Jean-Baptiste-Camille Corot

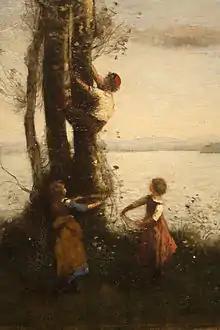
"The Little Bird Nesters" (1873–1874) detail

In later life, Corot's studio was filled with students, models, friends, collectors, and dealers who came and went under the tolerant eye of the master, causing him to quip, "Why is it that there are ten of you around me, and not one of you thinks to relight my pipe." Dealers snapped up his works and his prices were often above 4,000 francs per painting. With his success secured, Corot gave generously of his money and time. He became an elder of the artists' community and would use his influence to gain commissions for other artists. In 1871 he gave £2000 for the poor of Paris, under siege by the Prussians. (see: Franco-Prussian War) During the actual Paris Commune, he was at Arras with Alfred Robaut. In 1872 he bought a house in Auvers as a gift for Honoré Daumier, who by then was blind, without resources, and homeless. In 1875, he donated 10,000 francs to the widow of Millet in support of her children. His charity was near proverbial. He also financially supported the upkeep of a day center for children on rue Vandrezanne in Paris. In later life, he remained a humble and modest man, apolitical and happy with his luck in life, and held close the belief that "men should not puff themselves up with pride, whether they are emperors adding this or that province to their empires or painter who gain a reputation."